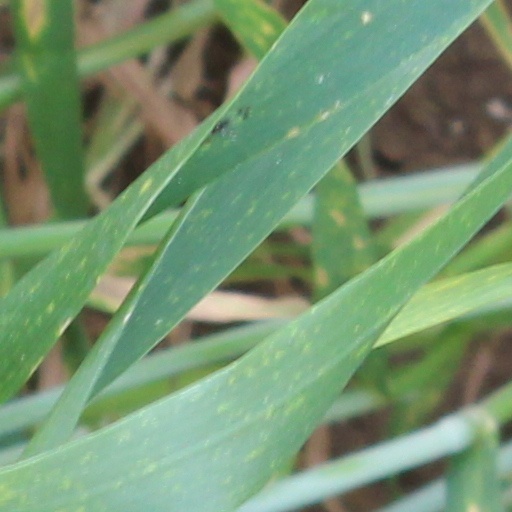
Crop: wheat